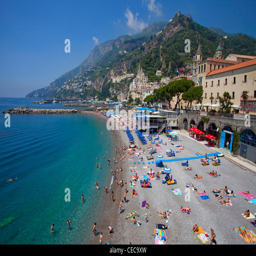
person am person , people at the beach